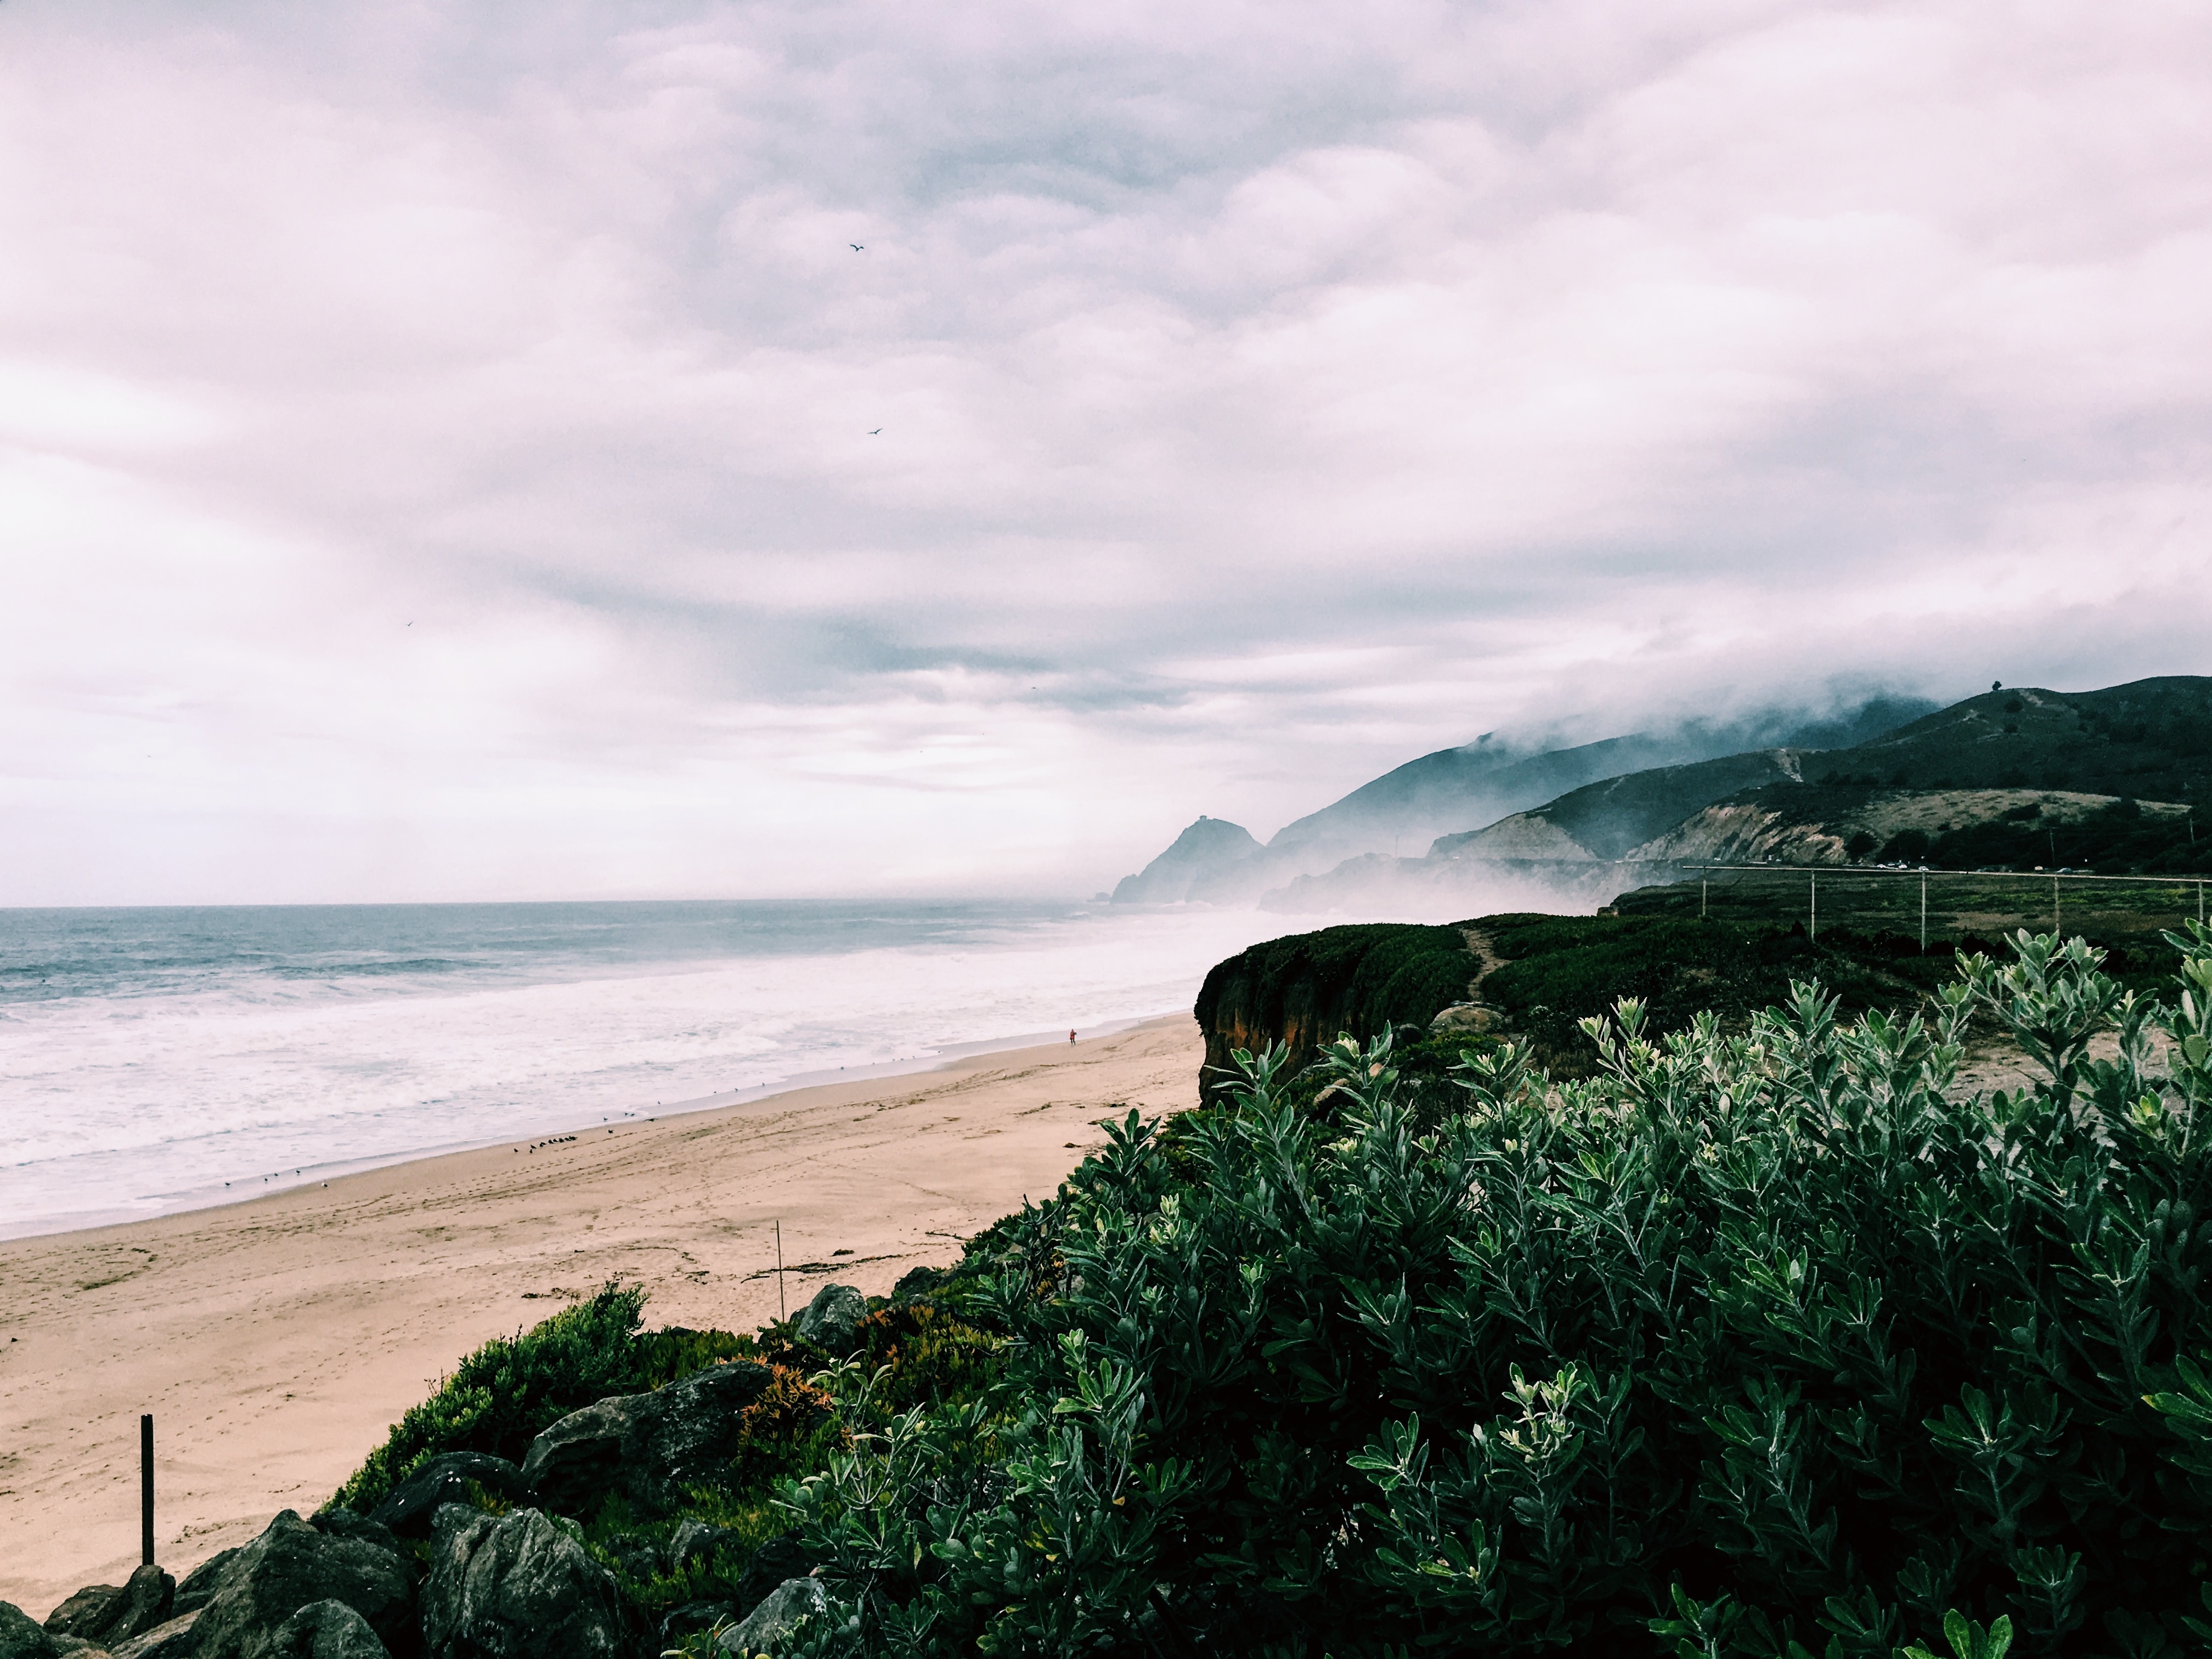
beach, landscape, sea, coast, nature, rock, ocean, horizon, cloud, sky, morning, hill, shore, wave, cliff, bay, terrain, body of water, cape, atmospheric phenomenon